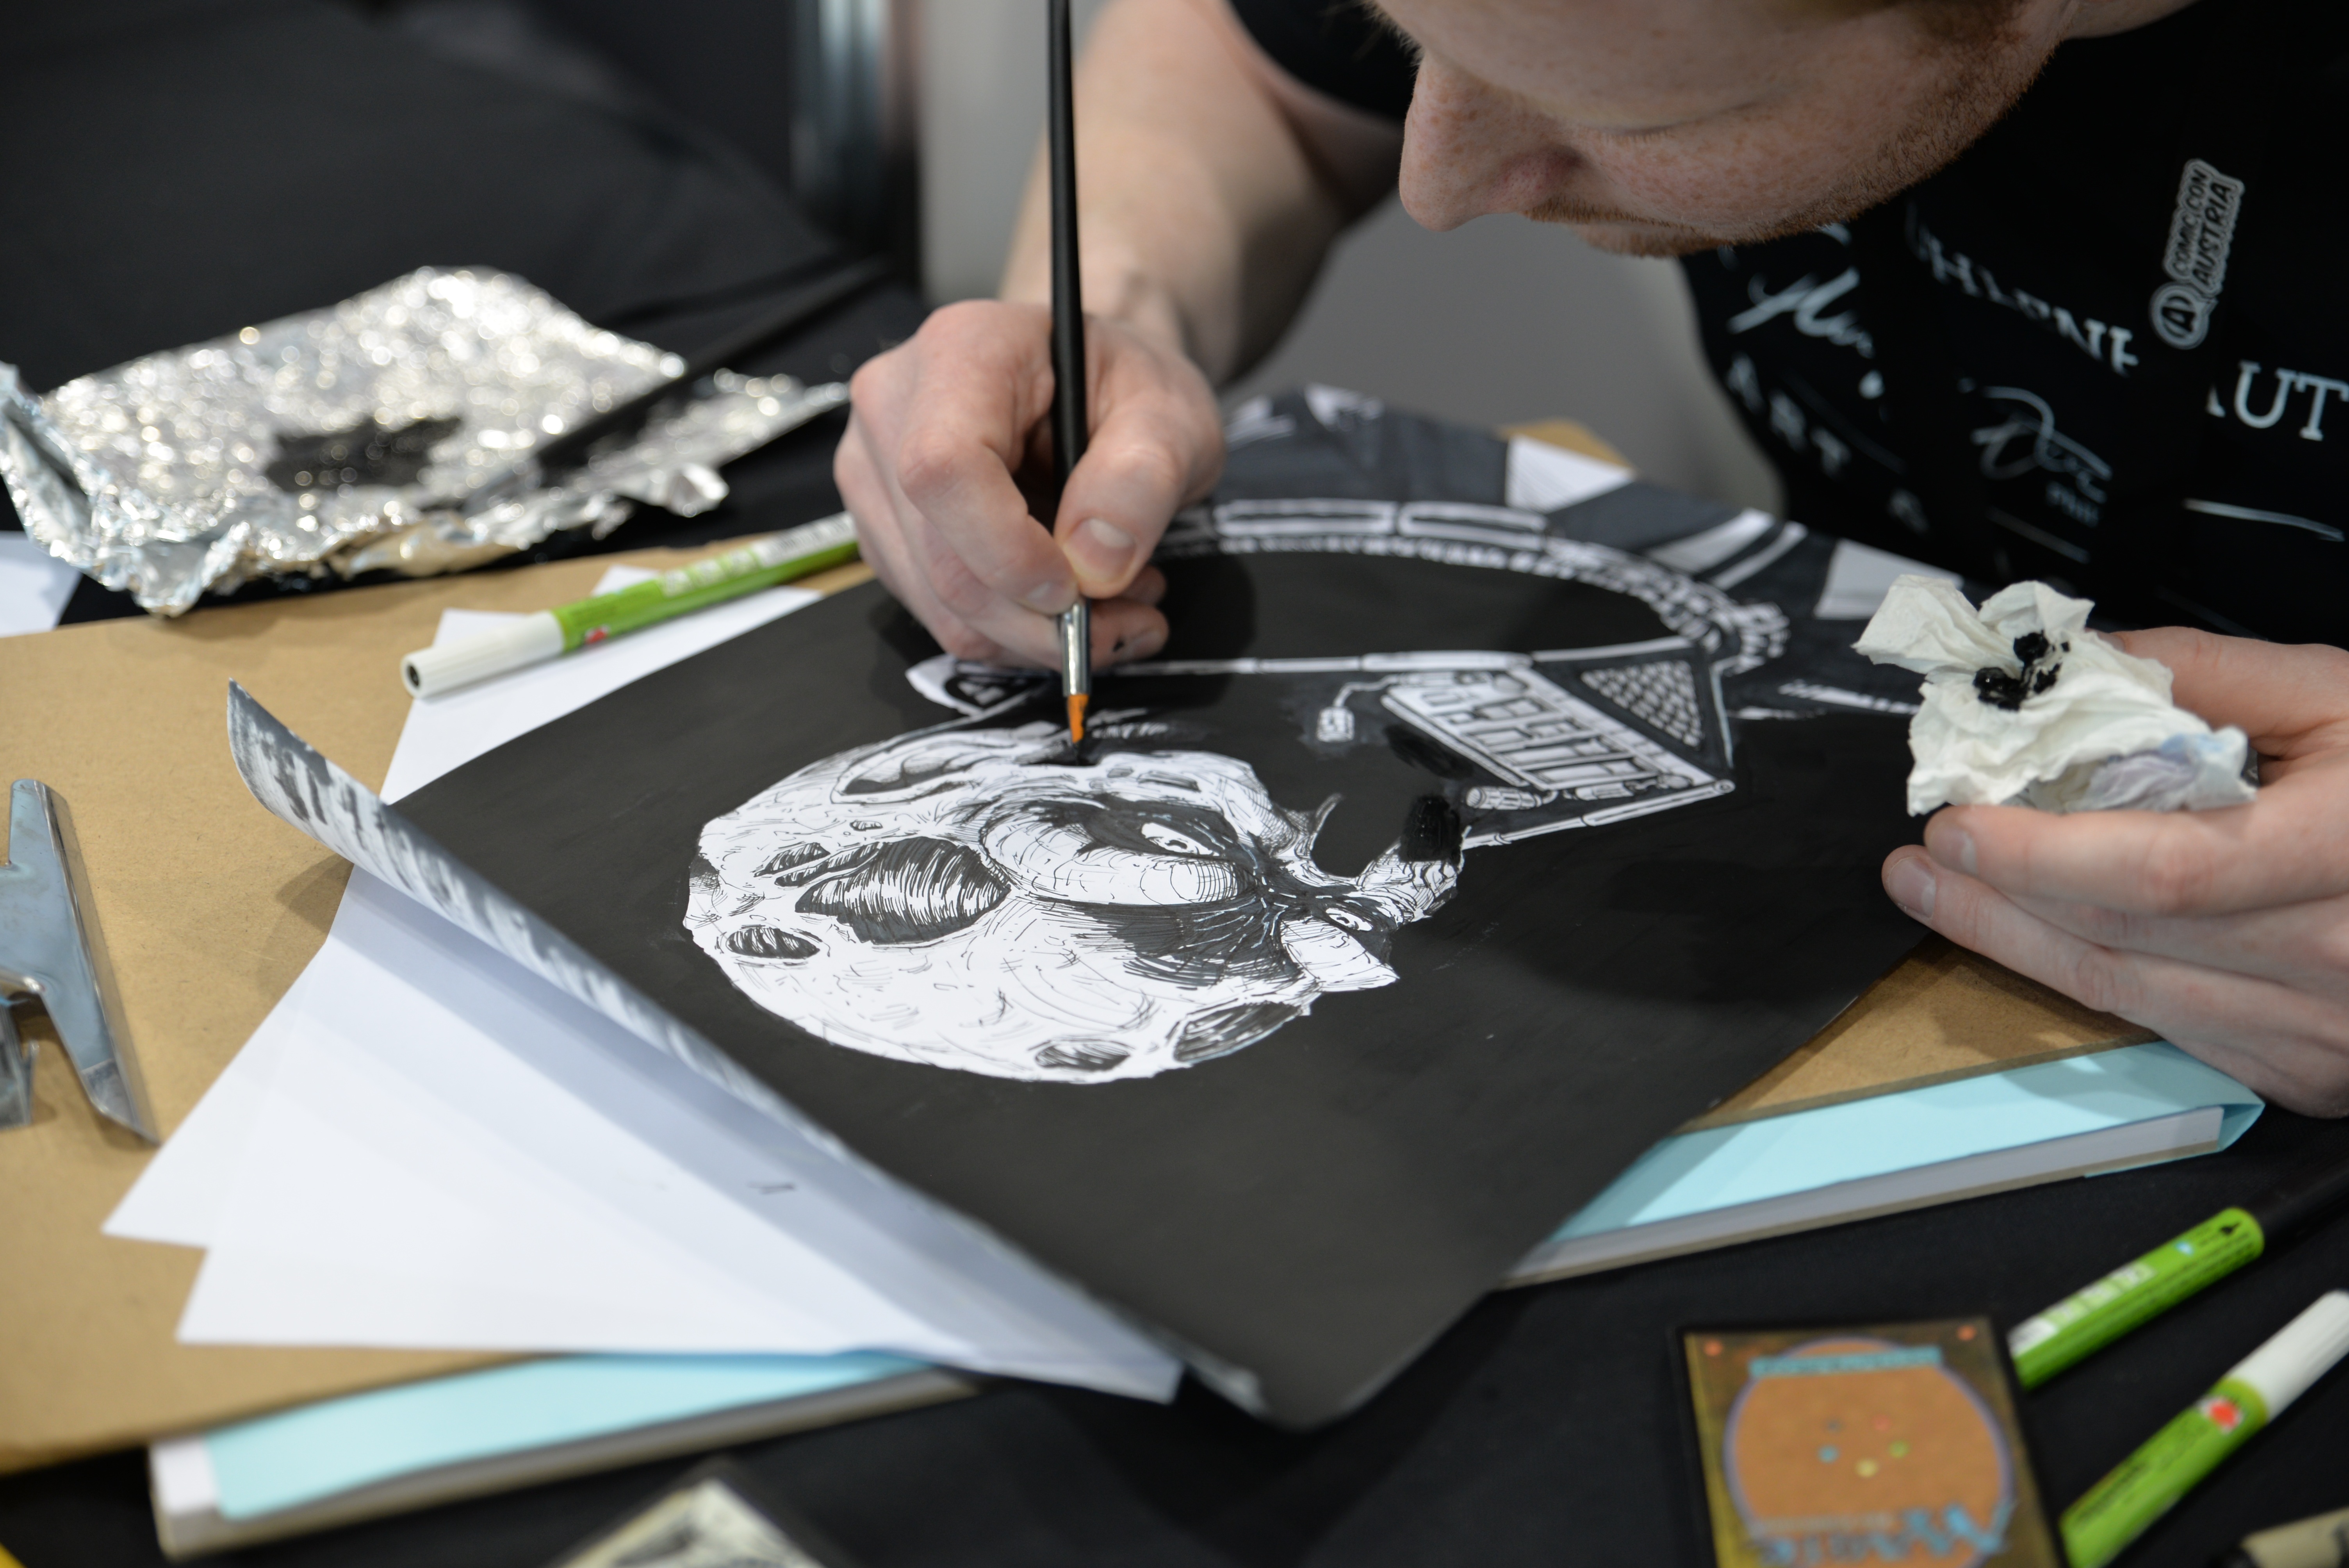
artist, brand, art, drawing, design, comic, comic con